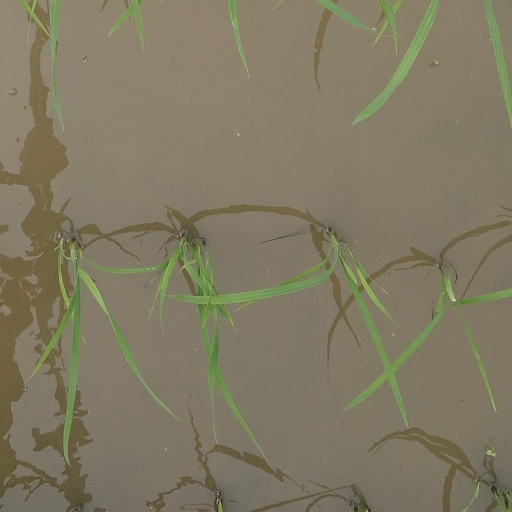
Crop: rice